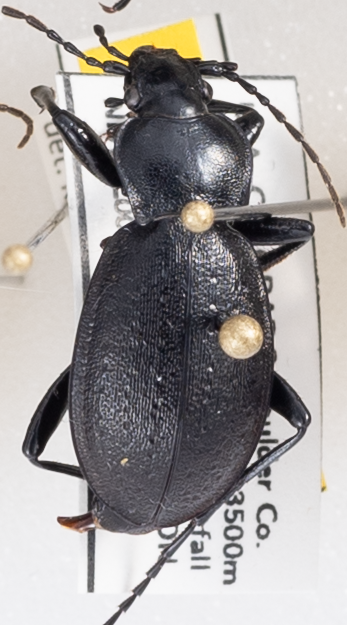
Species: Carabus taedatus
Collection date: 2022-06-28
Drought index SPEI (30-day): -0.39
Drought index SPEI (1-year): -0.968
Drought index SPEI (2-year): -1.28